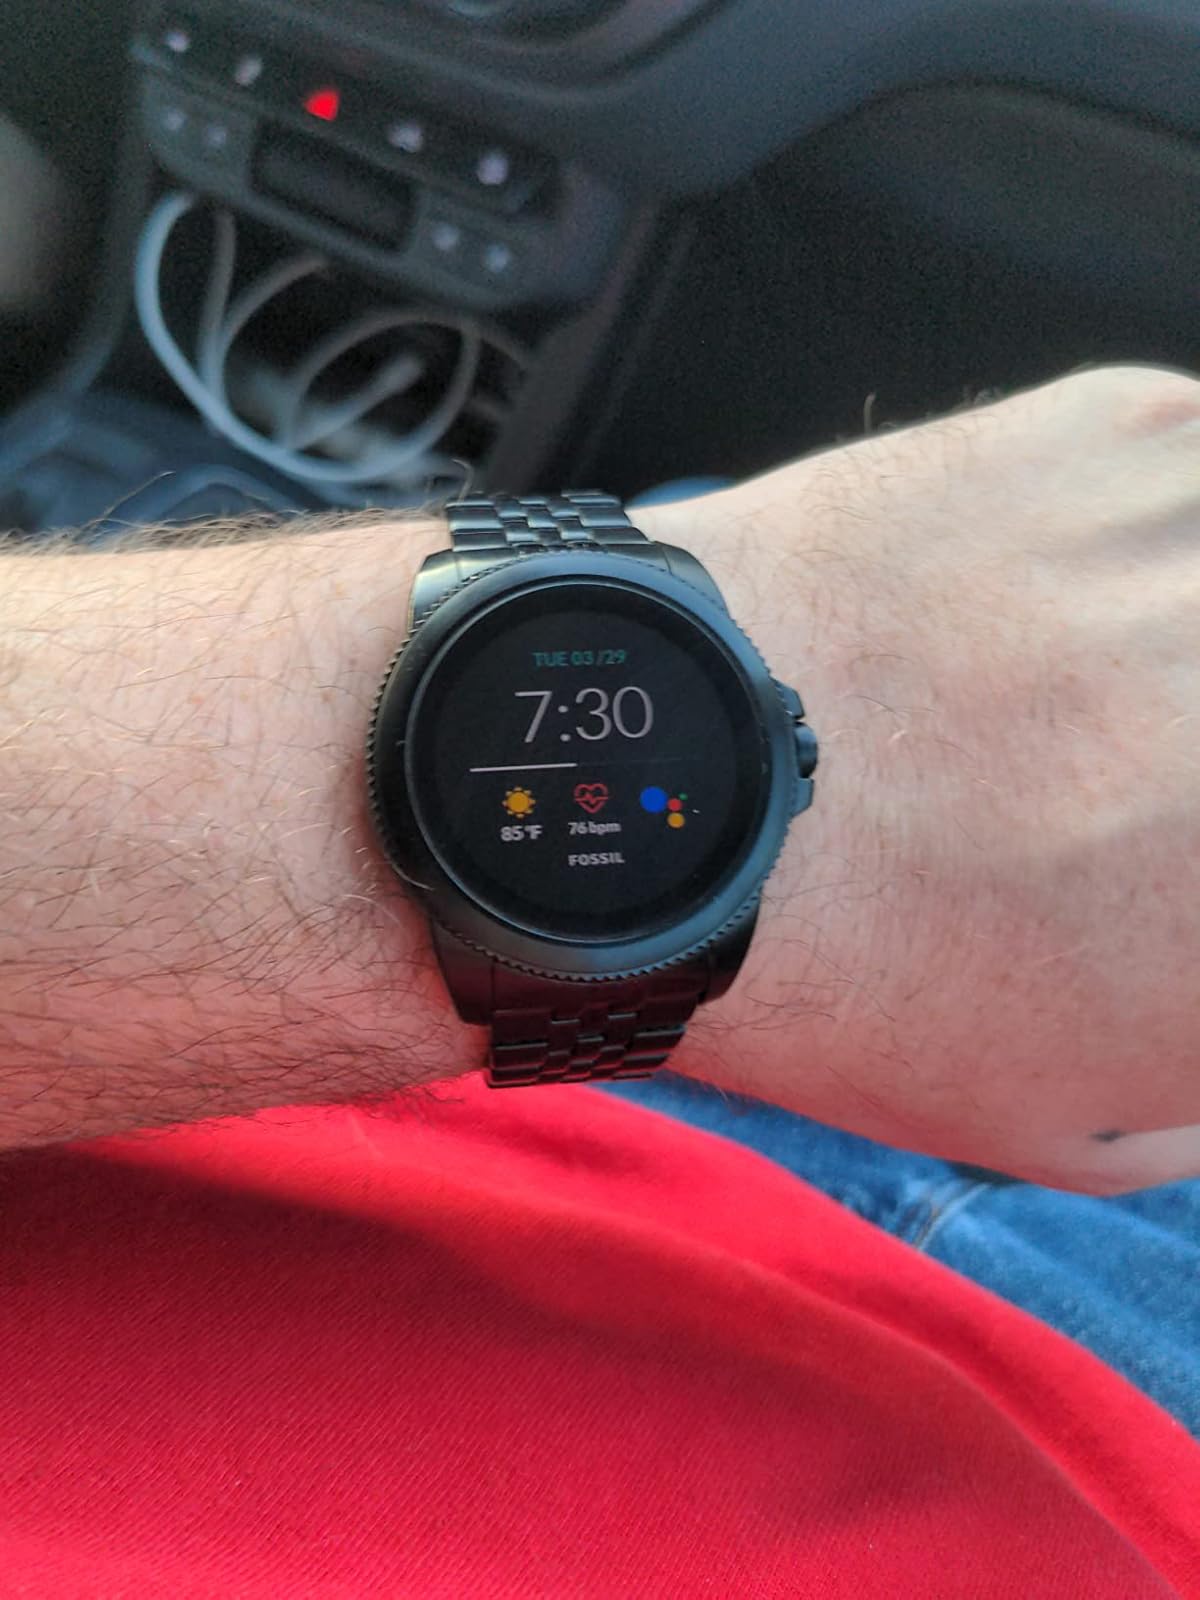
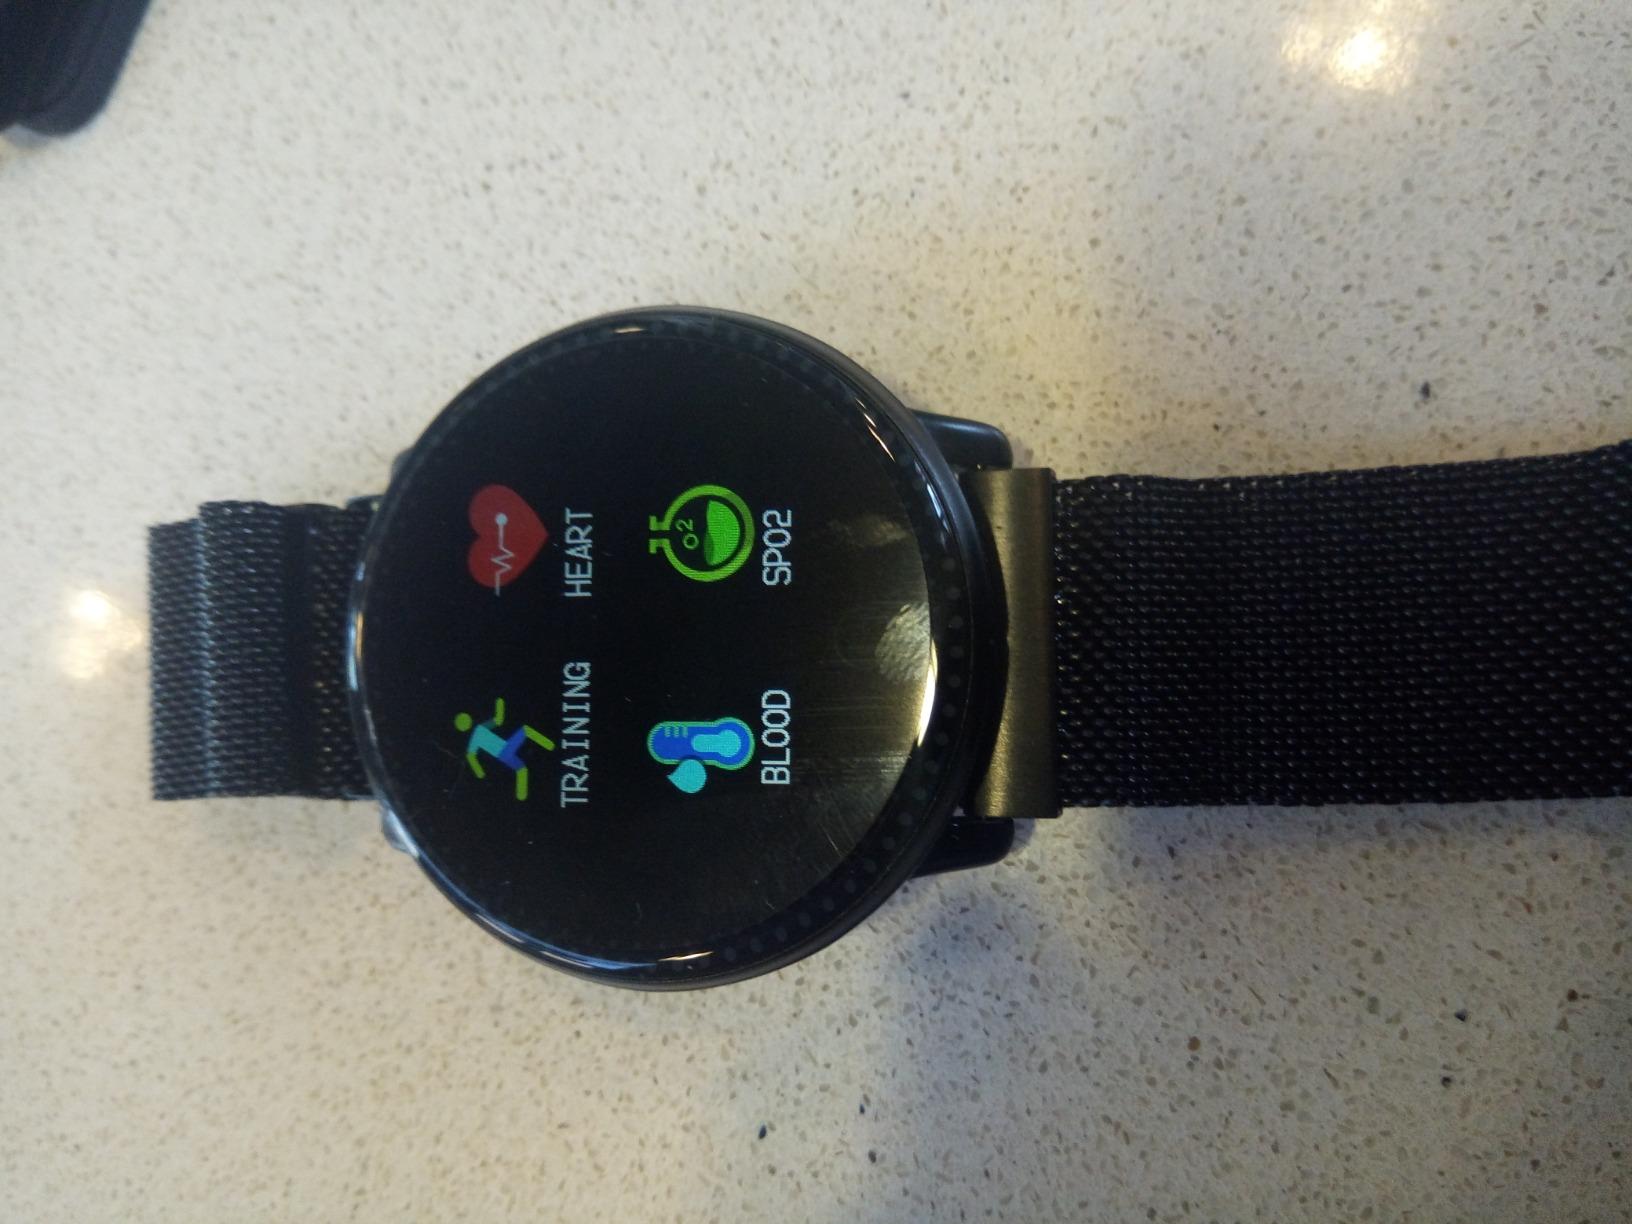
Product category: smartwatch
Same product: no